George L. Lorillard

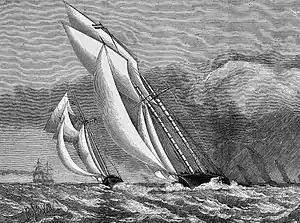
Yacht Enchantress

Lorillard was an avid yachtsman and bought the sloop "Eva" in 1865. He joined the New York Yacht Club in 1866. He then bought the yacht "Magic" and won the Regatta at the New York Yacht Club in 1866. He built the "Challenge", which sank in a storm in the Bahamas. He built and launched the schooner "Meteor" in 1869 and took her to the Mediterranean. In 1871, he owned the yacht "Enchantress" that was designed by Robert Fish. He sold the "Enchantress" and gave up yachting in 1872 to pursue horse racing.